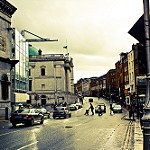
Scene: Outdoor